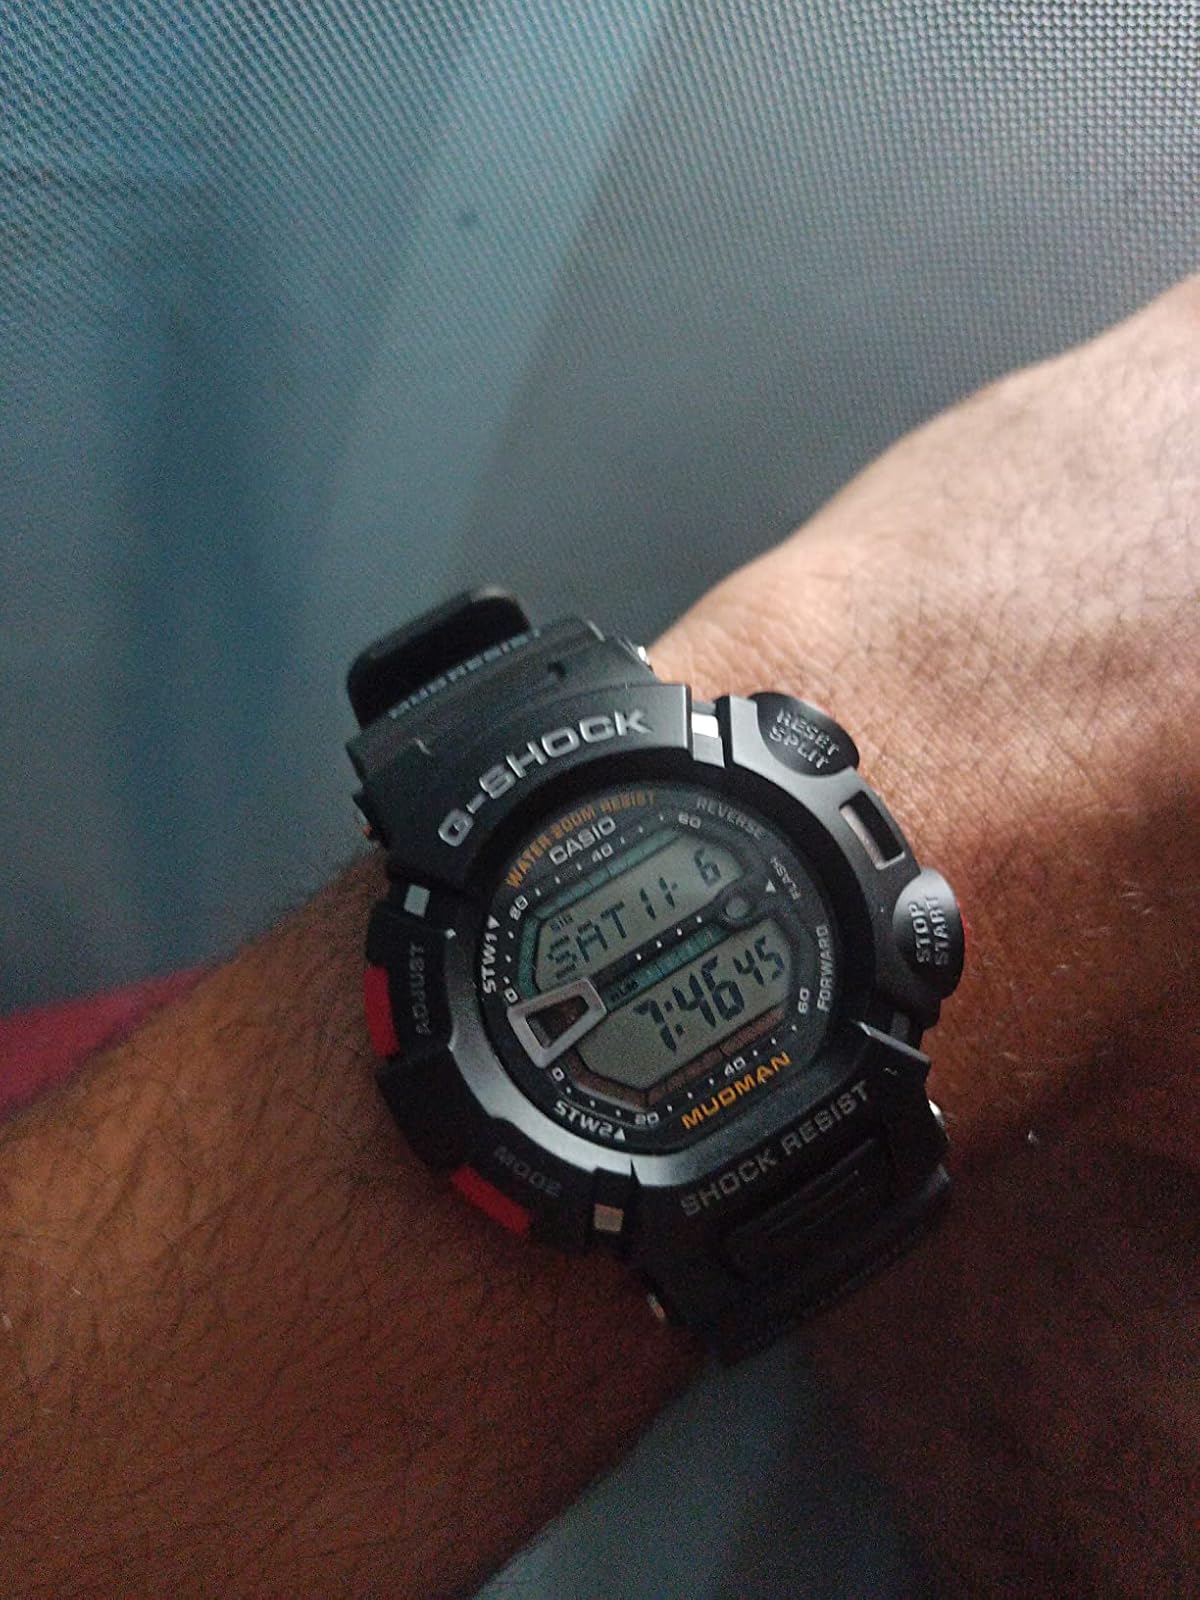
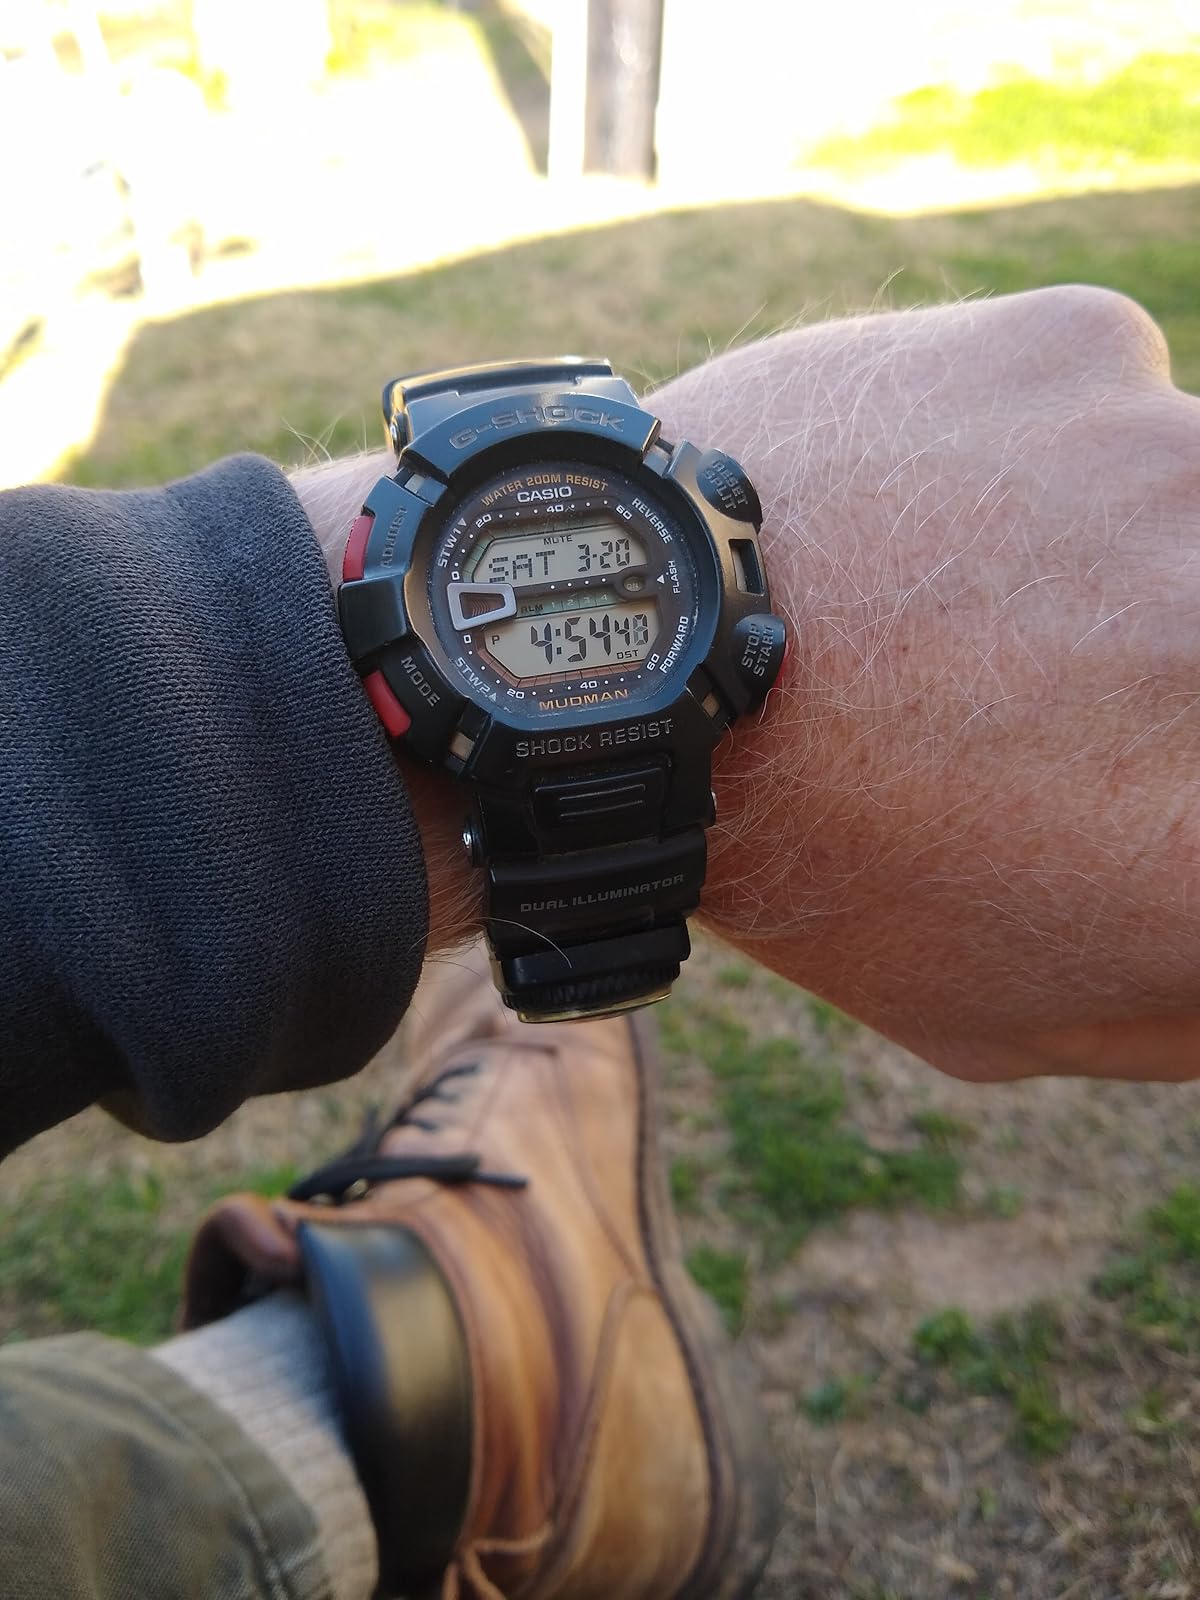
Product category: accessories_watch
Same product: yes